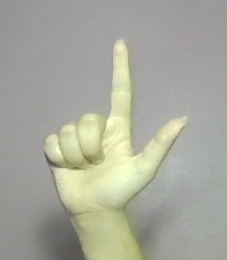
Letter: laam